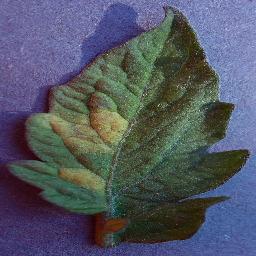
Label: Tomato___Leaf_Mold